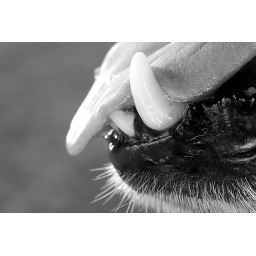
There are plenty of street dogs around home that model for a modest fee (a biscuit will do).